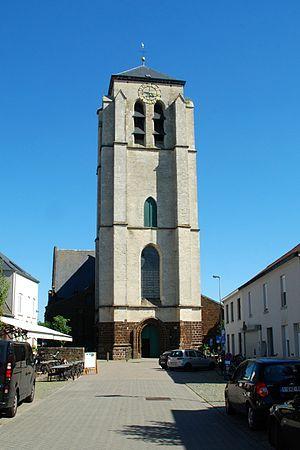
L'église Saint-Martin est une église de style gothique située à Wezemaal, village de la commune belge de Rotselaar, dans la province du Brabant flamand.